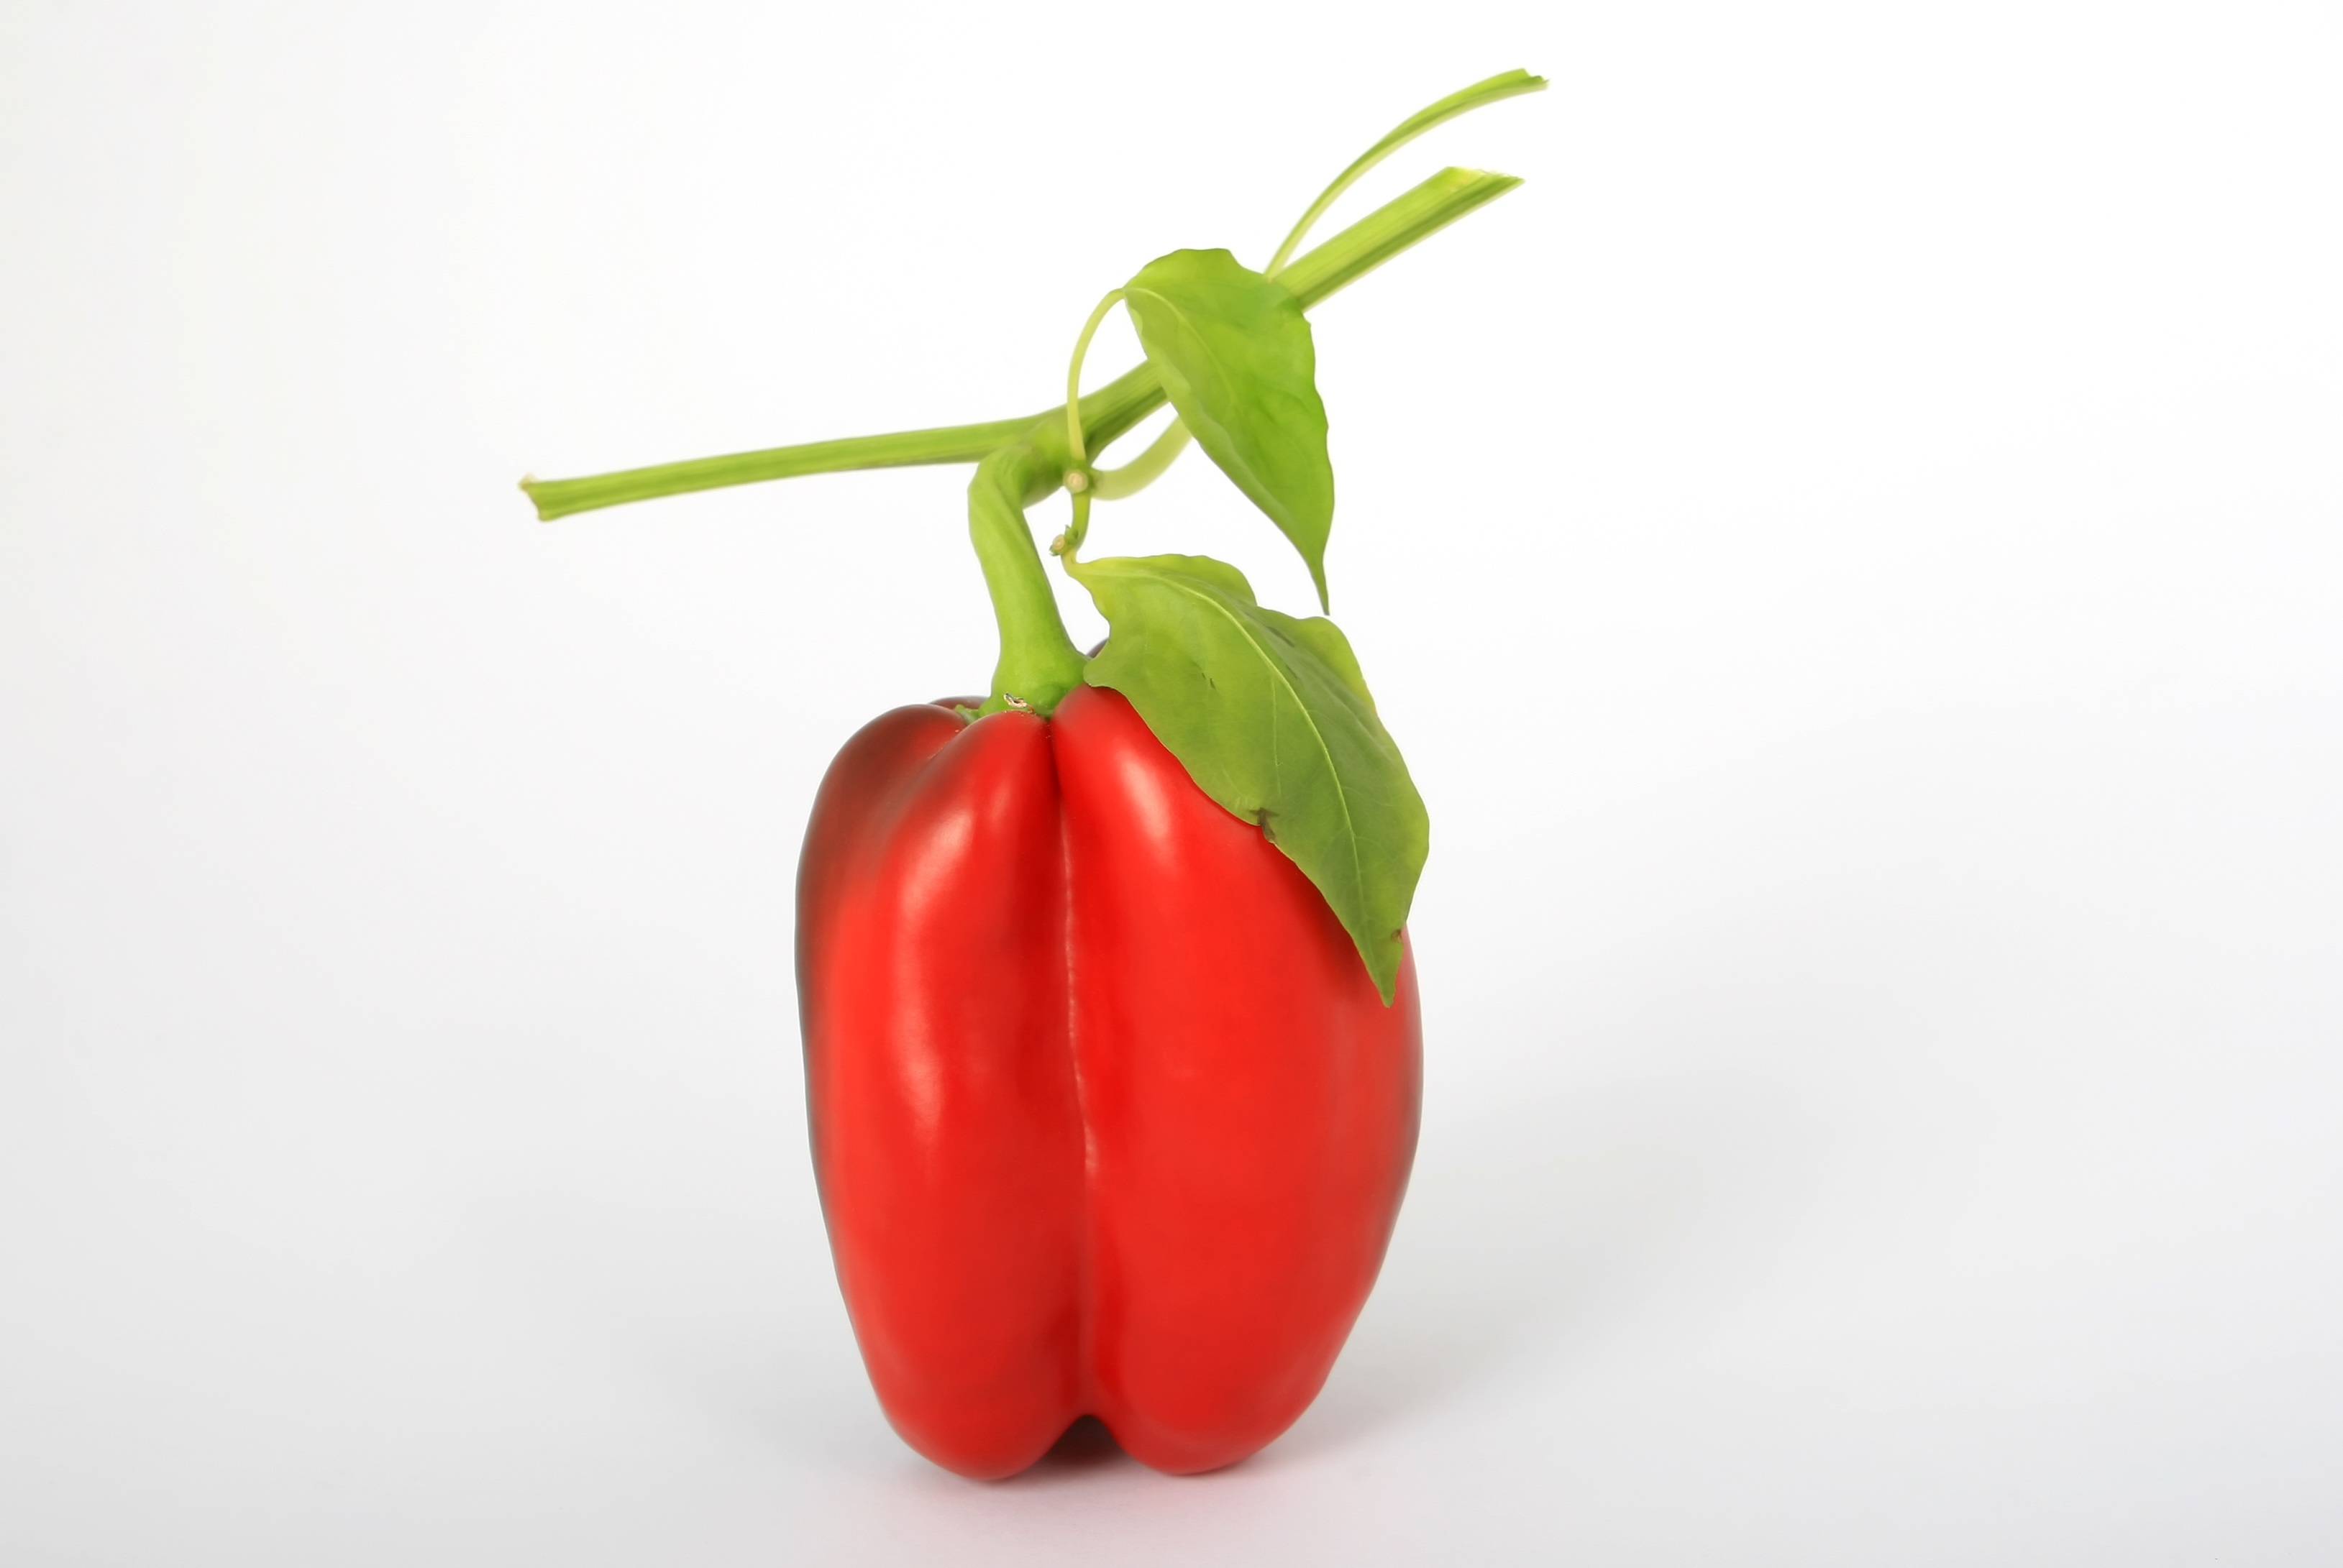
plant, white, fruit, stem, leaf, flower, isolated, food, green, pepper, spice, red, culinary, produce, vegetable, macro, grow, natural, weight, colorful, garden, closeup, healthy, delicious, health, stalk, close up, calories, leaves, garnish, nutrition, vegetables, peppers, spicy, bell pepper, good, slim, loss, diet, protein, dieting, flowering plant, slimming, appetite, chili pepper, nourishing, cayenne pepper, land plant, peperoncini, bell peppers and chili peppers, pimiento, habanero chili, wholesome